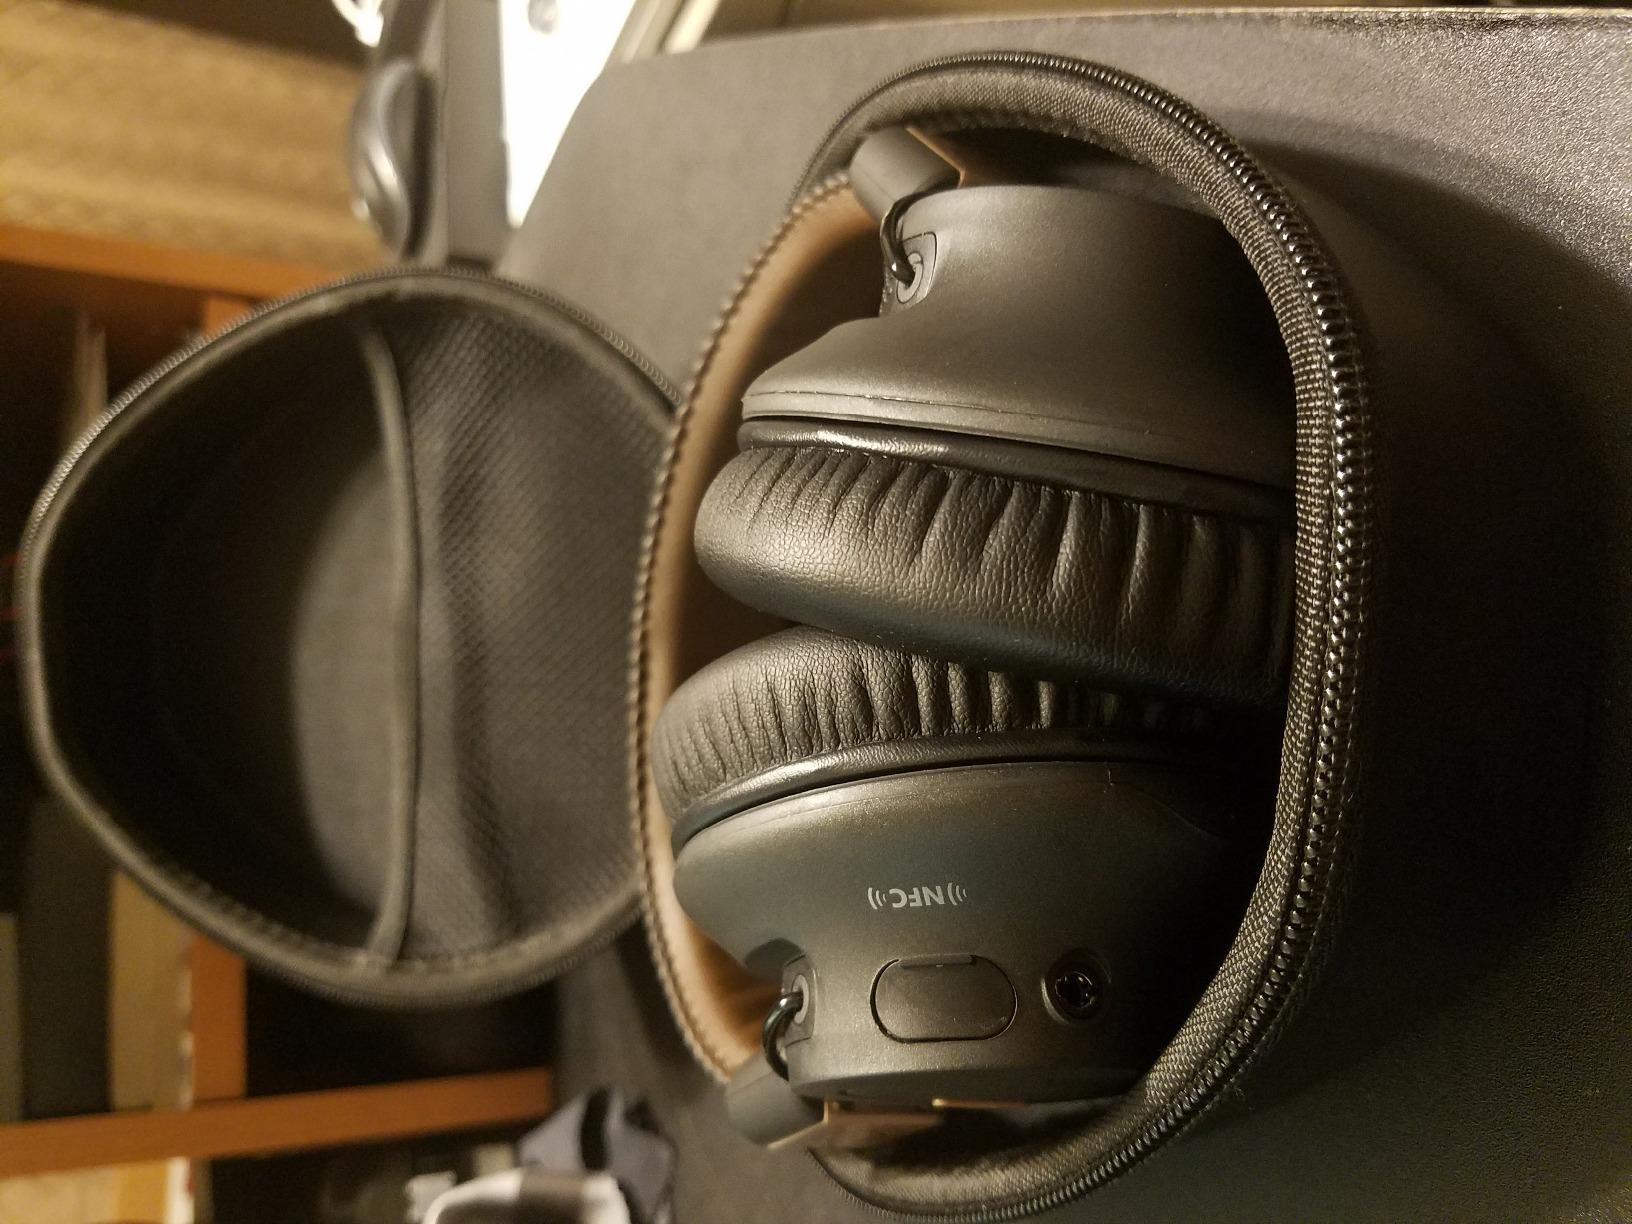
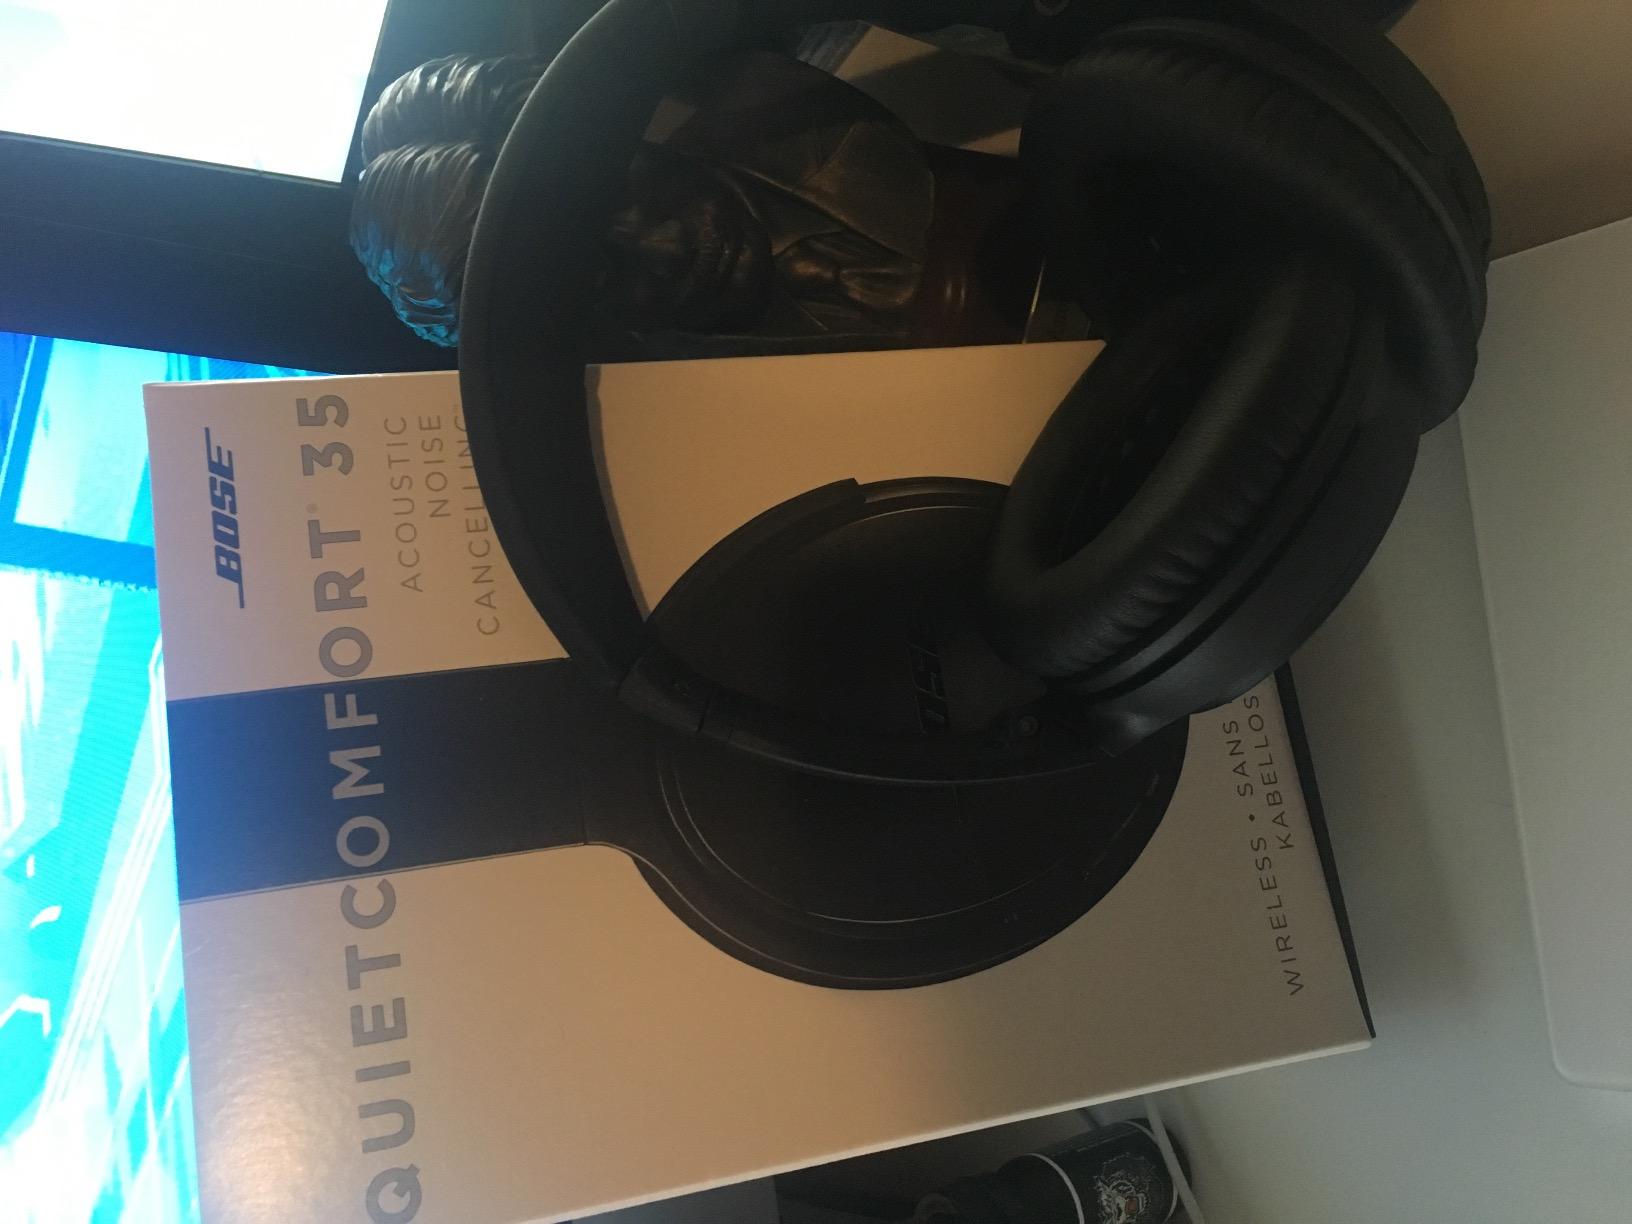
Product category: headphones
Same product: no